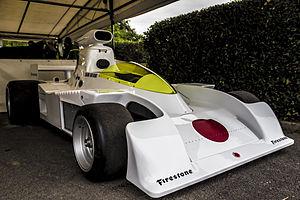
Maki Engineering Racing Team était une ancienne écurie de Formule 1 japonaise fondée en 1974 par Kenji Mimura. Cette modeste écurie fut la première équipe nippone à revenir en championnat du monde de Formule 1 après le retrait de Honda à l'issue de la saison 1968.
La Maki F101 est une monoplace de Formule 1 de l'écurie Maki Engineering Racing Team conçue par les japonais Kenji Mimura et Masao Ono afin de courir une partie du championnat du monde de Formule 1 1974 avec le pilote néo-zélandais Howden Ganley.